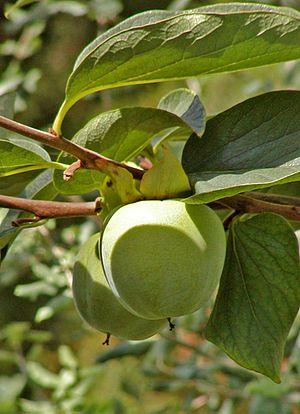
La défense des plantes contre les herbivores ou résistance des plantes-hôtes comprend une série d'adaptations qui ont évolué chez les plantes pour améliorer leur survie et leur reproduction en réduisant l'impact des herbivores.